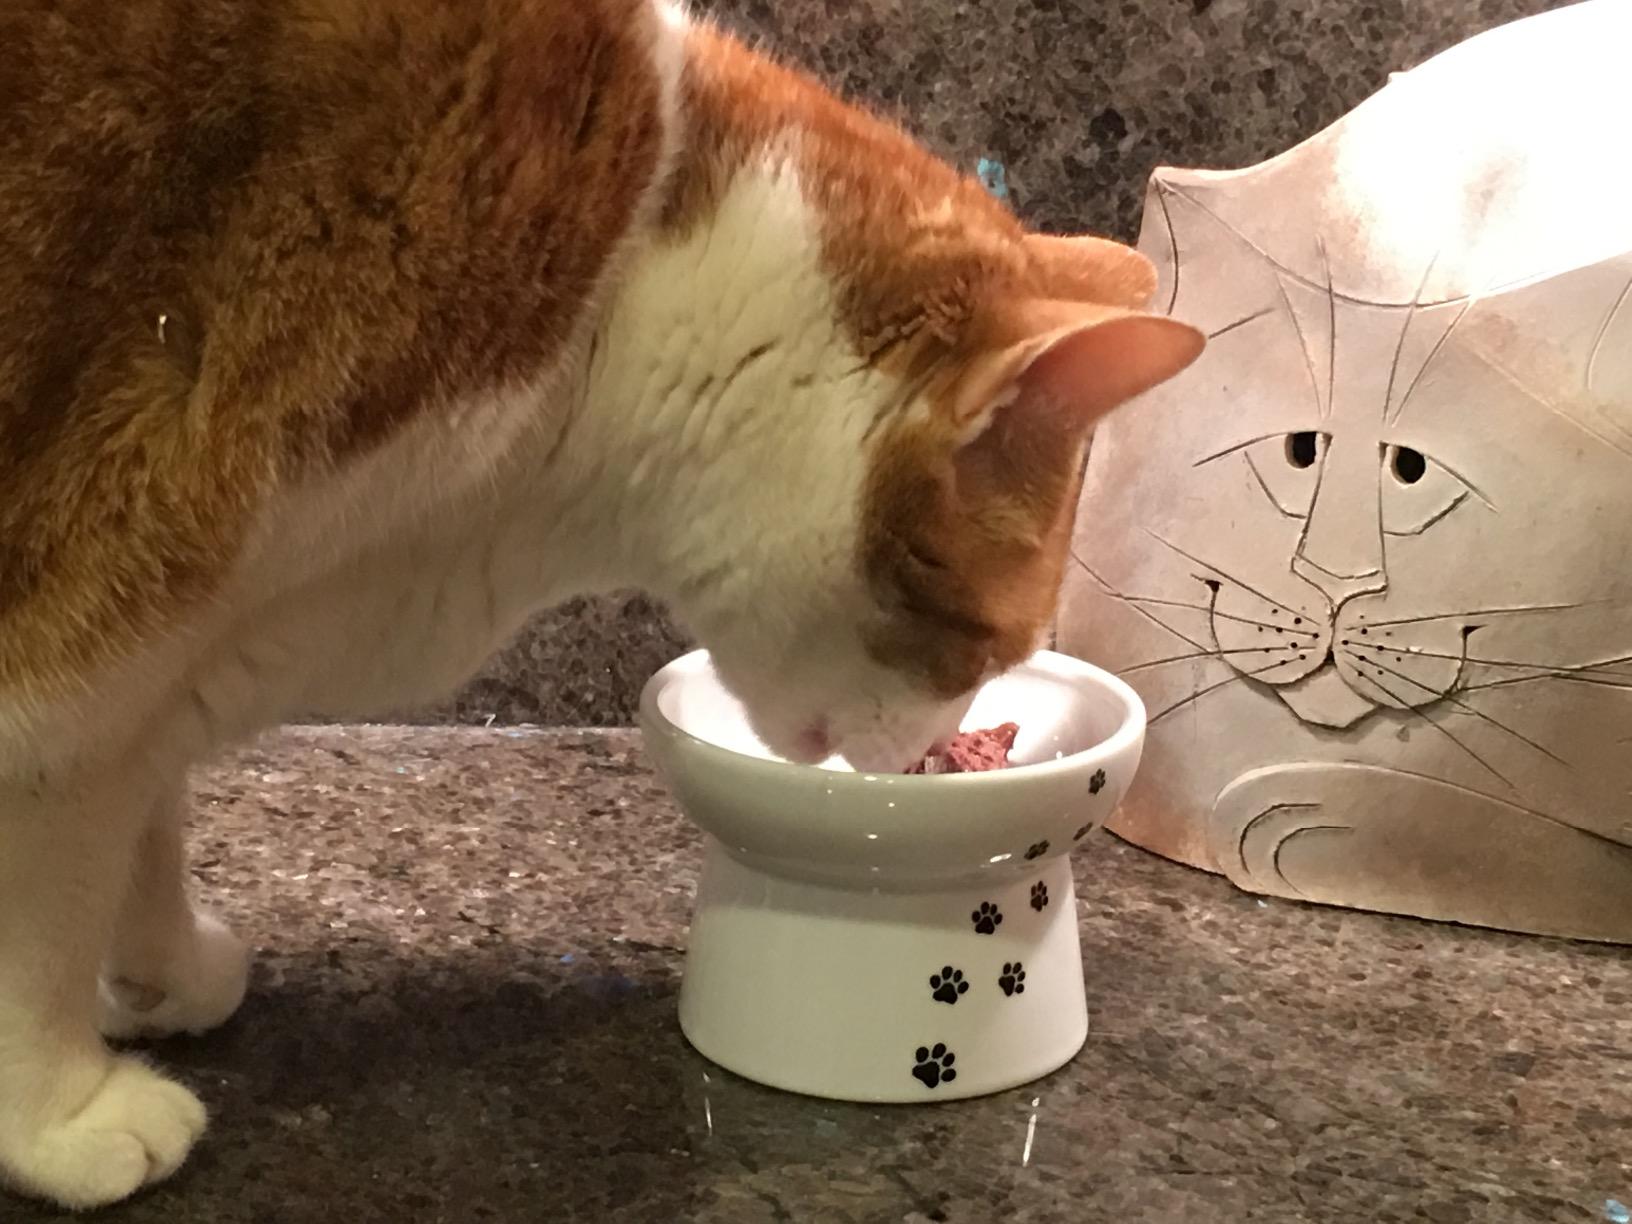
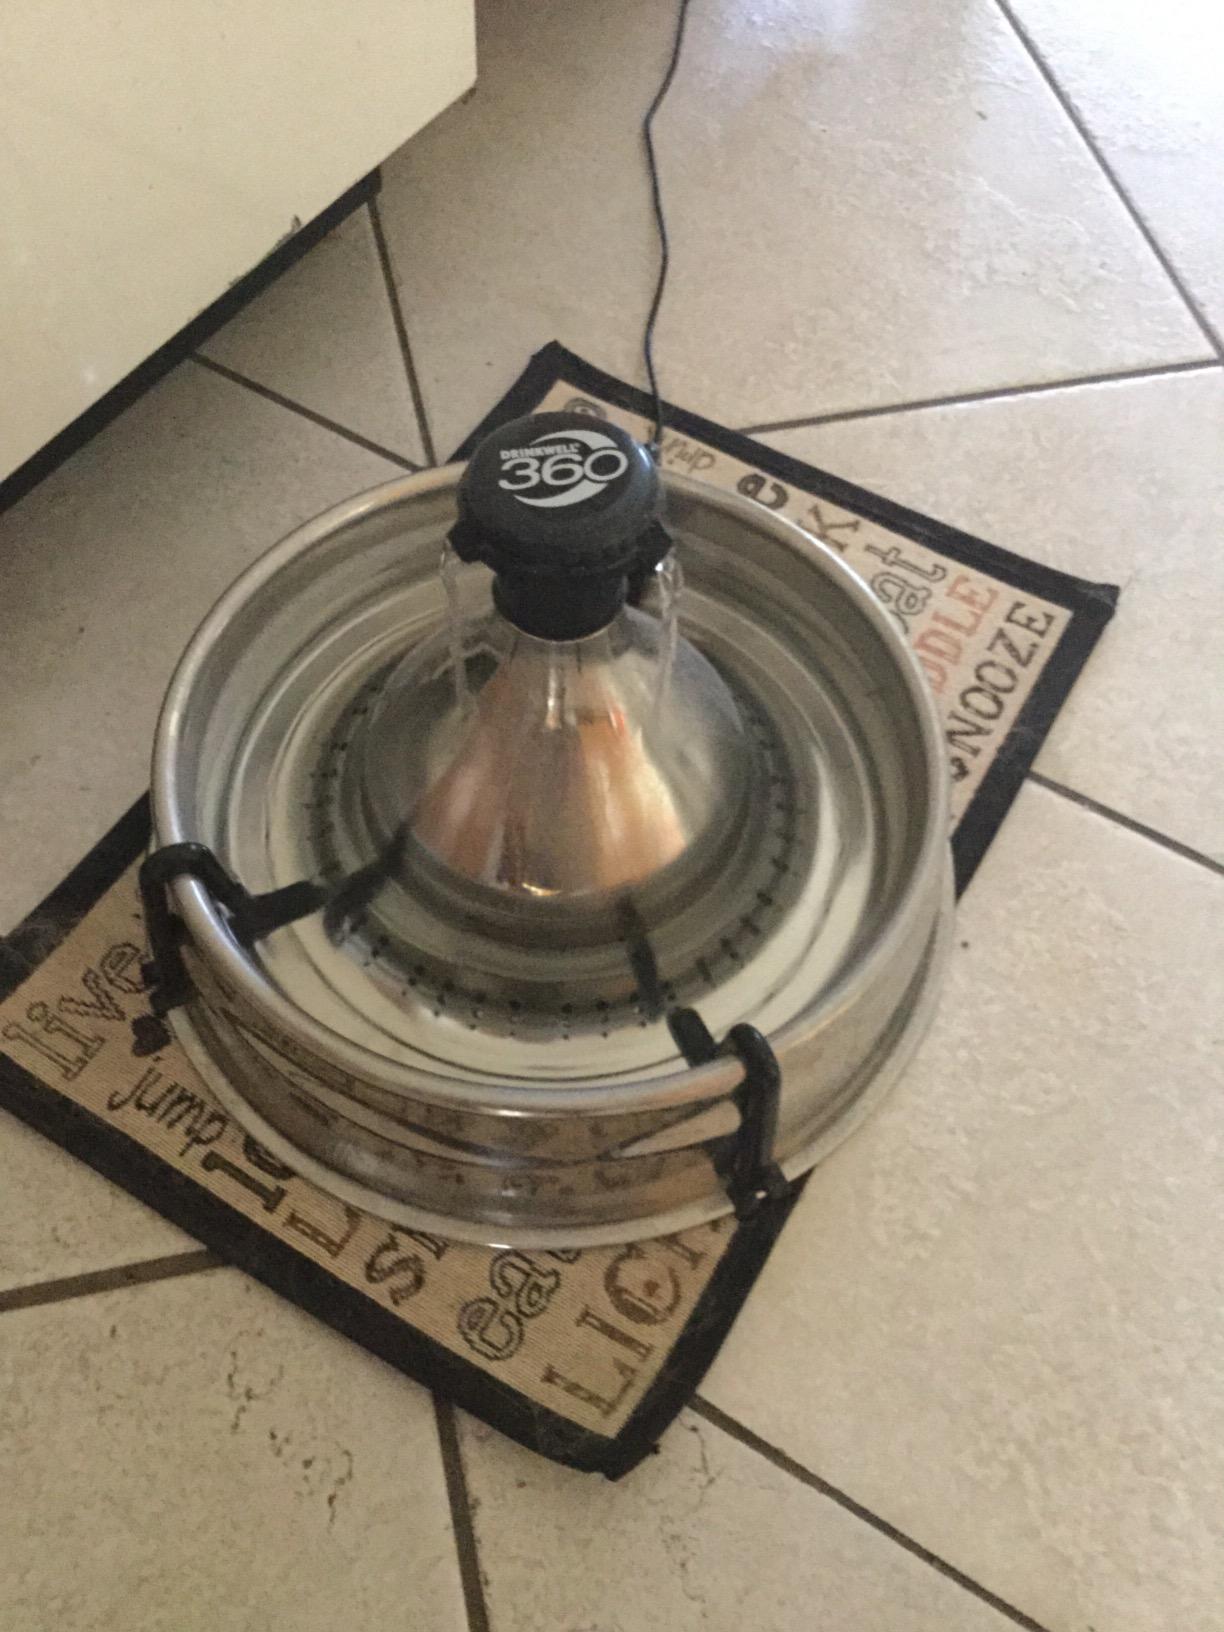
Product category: items_bowl
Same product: no